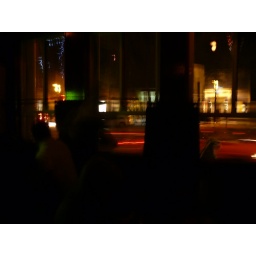
i like that you can see the black dog sign in the window.